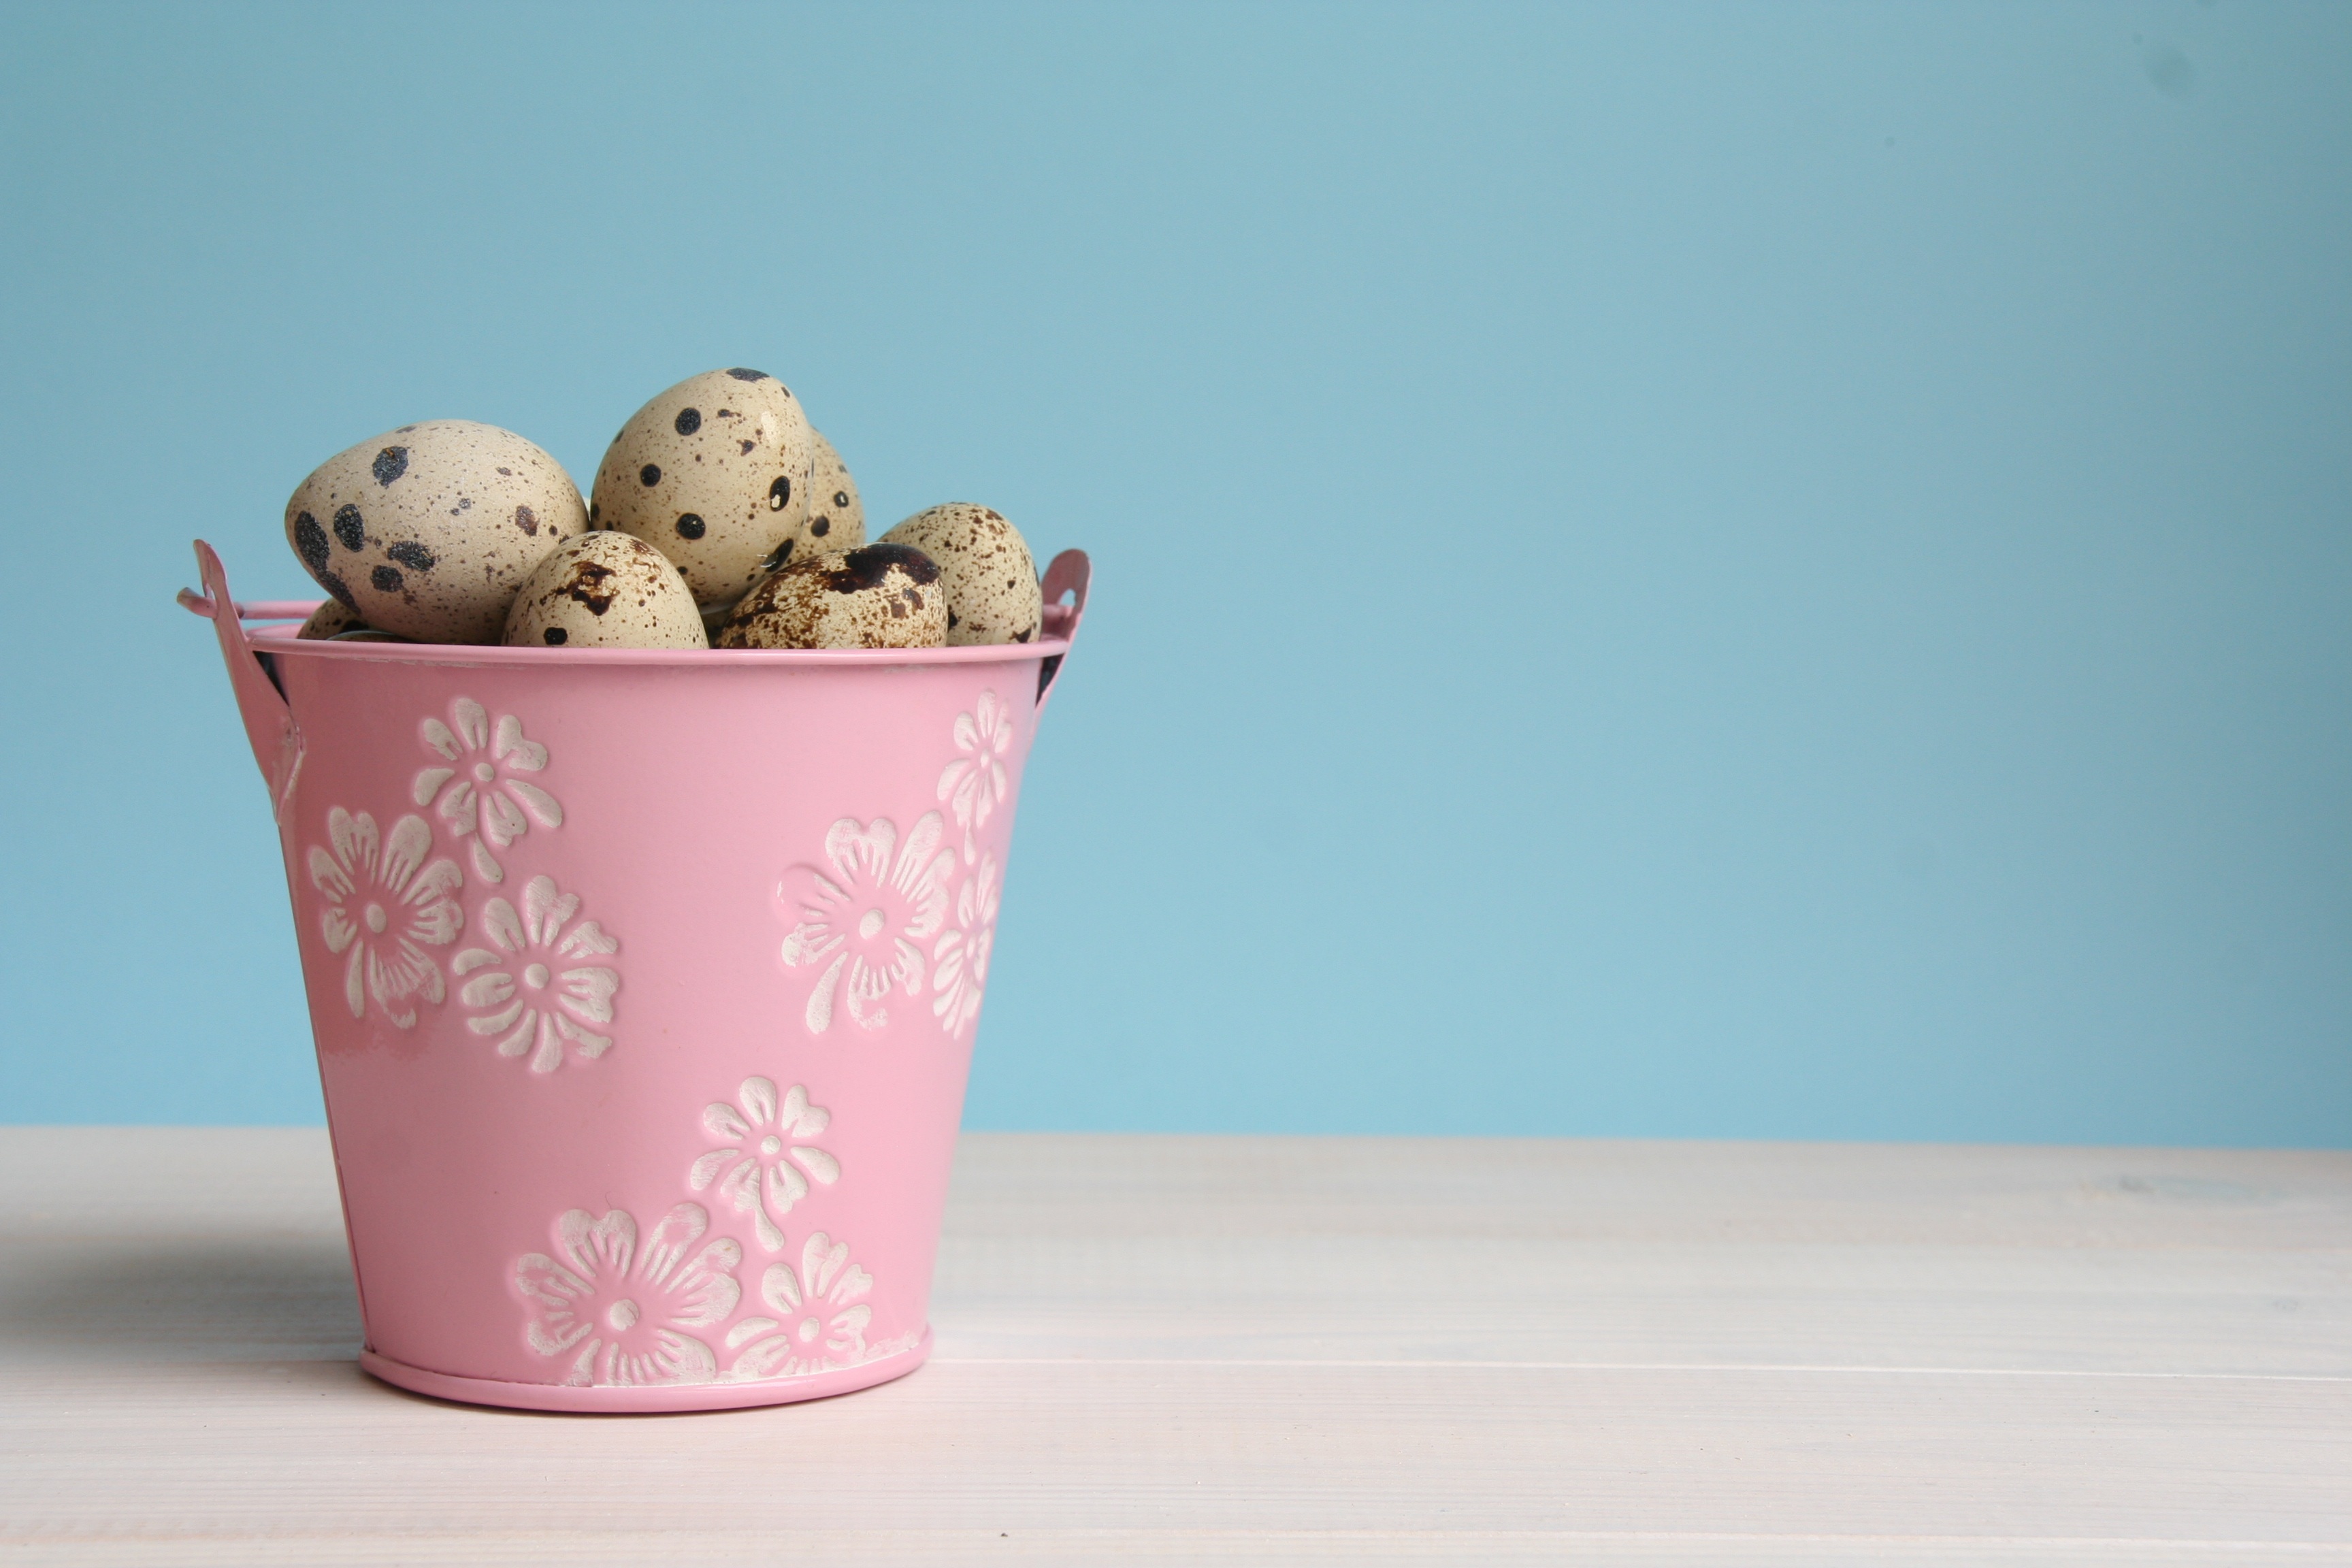
flower, decoration, food, produce, pink, breakfast, ice cream, dessert, egg, ornament, christmas decoration, eating, holidays, eggs, flowerpot, easter, custom, colored, easter eggs, ornaments, quail, easter egg, easter holidays, polish tidbits, painted eggs